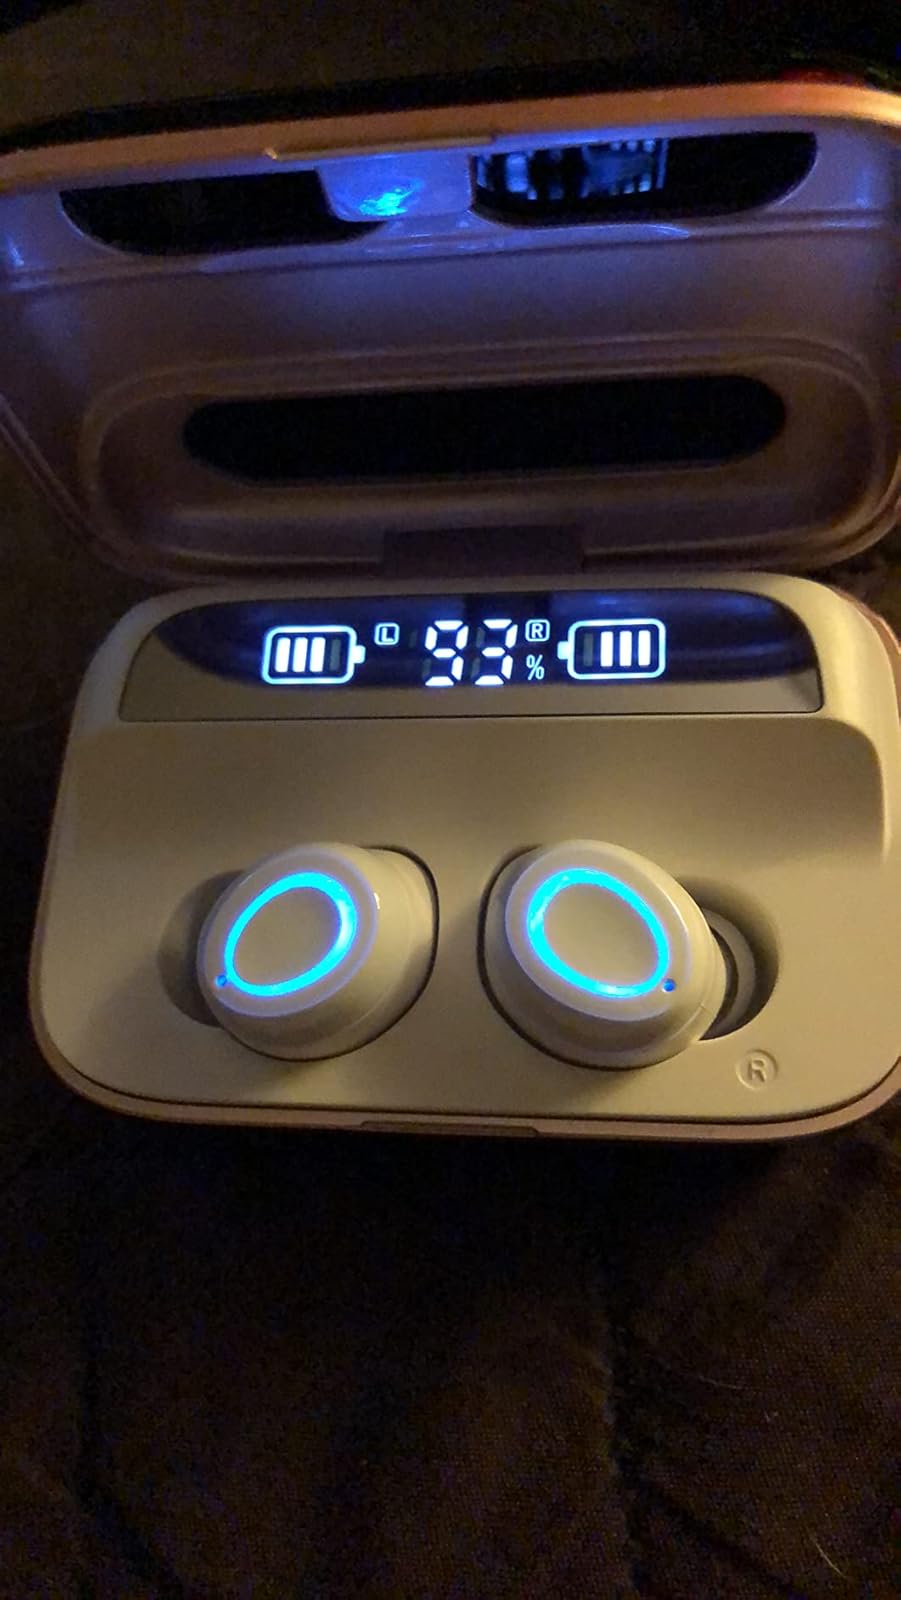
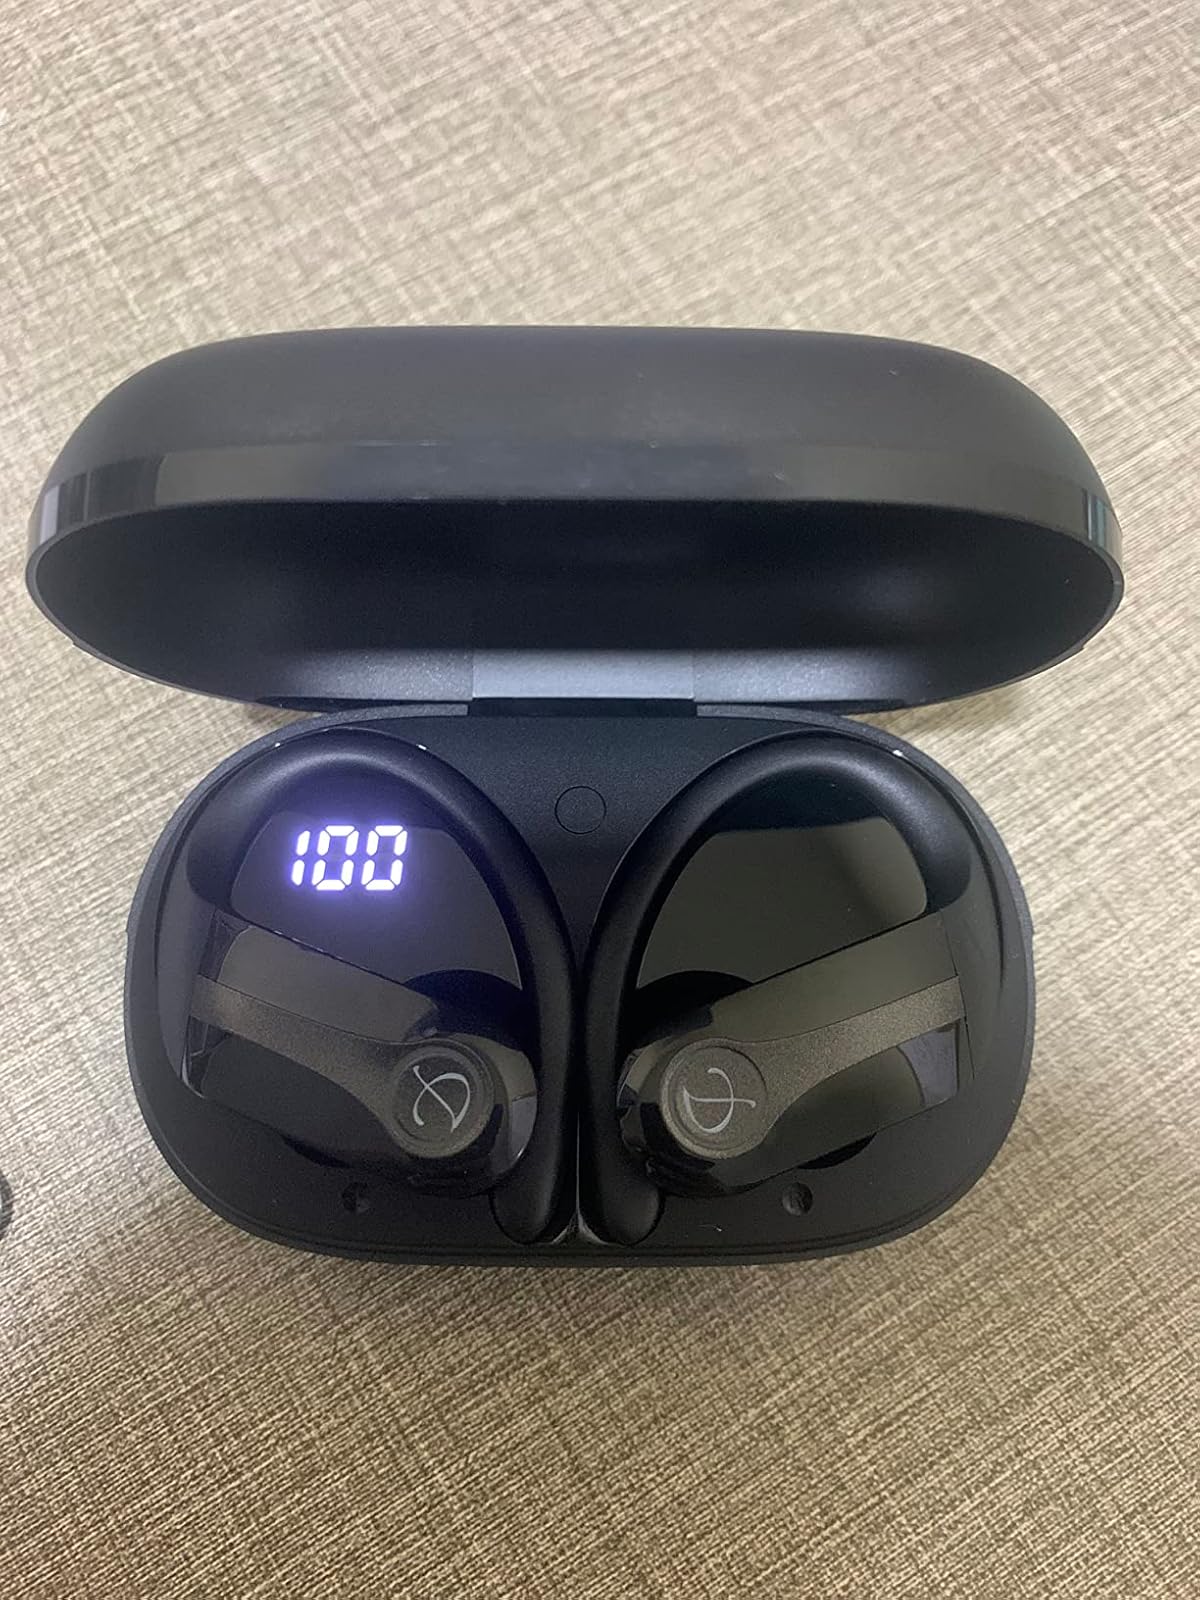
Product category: earbuds
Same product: no